Tina Sinatra

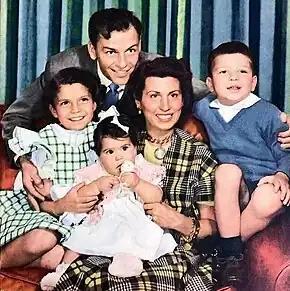
Sinatra (in pink) with her parents and siblings Nancy and Frank Jr. in 1949

Christina Sinatra (born June 20, 1948) is an American businesswoman, producer, talent agent, actress, singer and author. She is the daughter of Frank Sinatra.